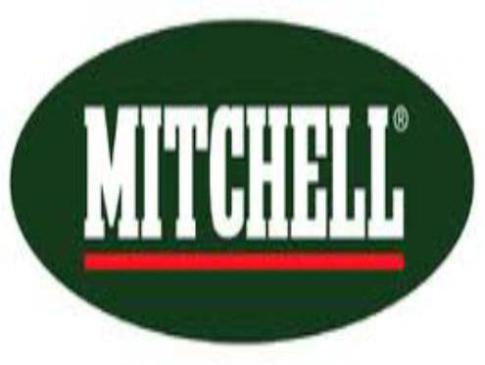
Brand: mitchell
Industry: Necessities